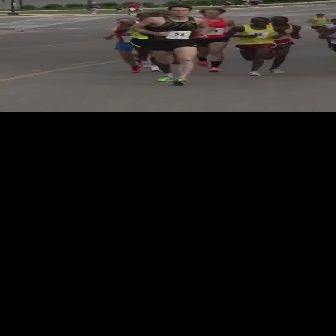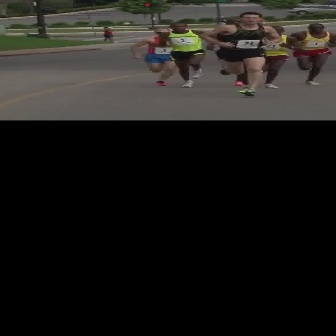
  Please identify the target specified by the bounding box [127,4,207,85] in the first image and locate it in the second image. Return the coordinates in [x_min,y_min,x_max,y_max] format.
Answer: [196,10,282,96]